Gilman Bigelow Howe

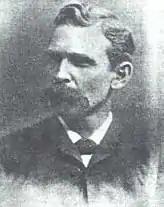
Gilman Bigelow Howe ca1890

Gilman Bigelow Howe (1850–1933) was an American government official in the employ of the U.S. Department of the Interior and the U.S. Department of Commerce, known for his genealogical work on the families of New England and his 1922 presidency of the National Genealogical Society.